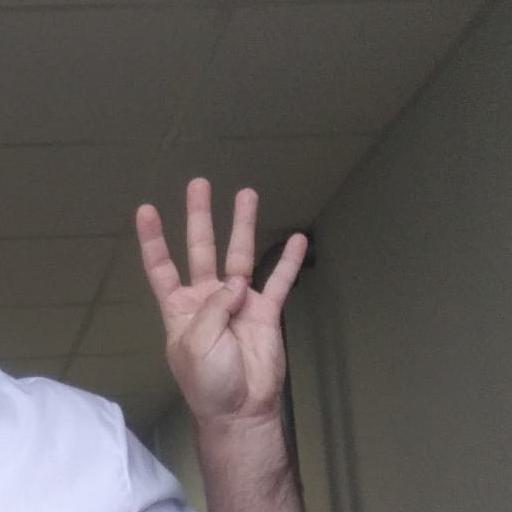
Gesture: four